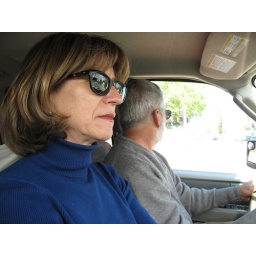
Looking hip with her vintage Calvin Kleins and a blue turtle neck. Dad in the background.